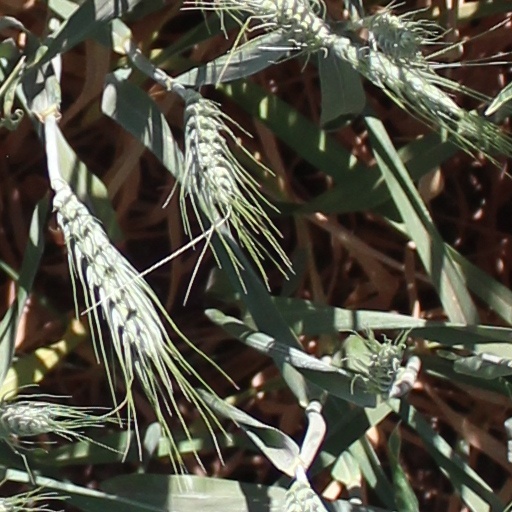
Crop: wheat